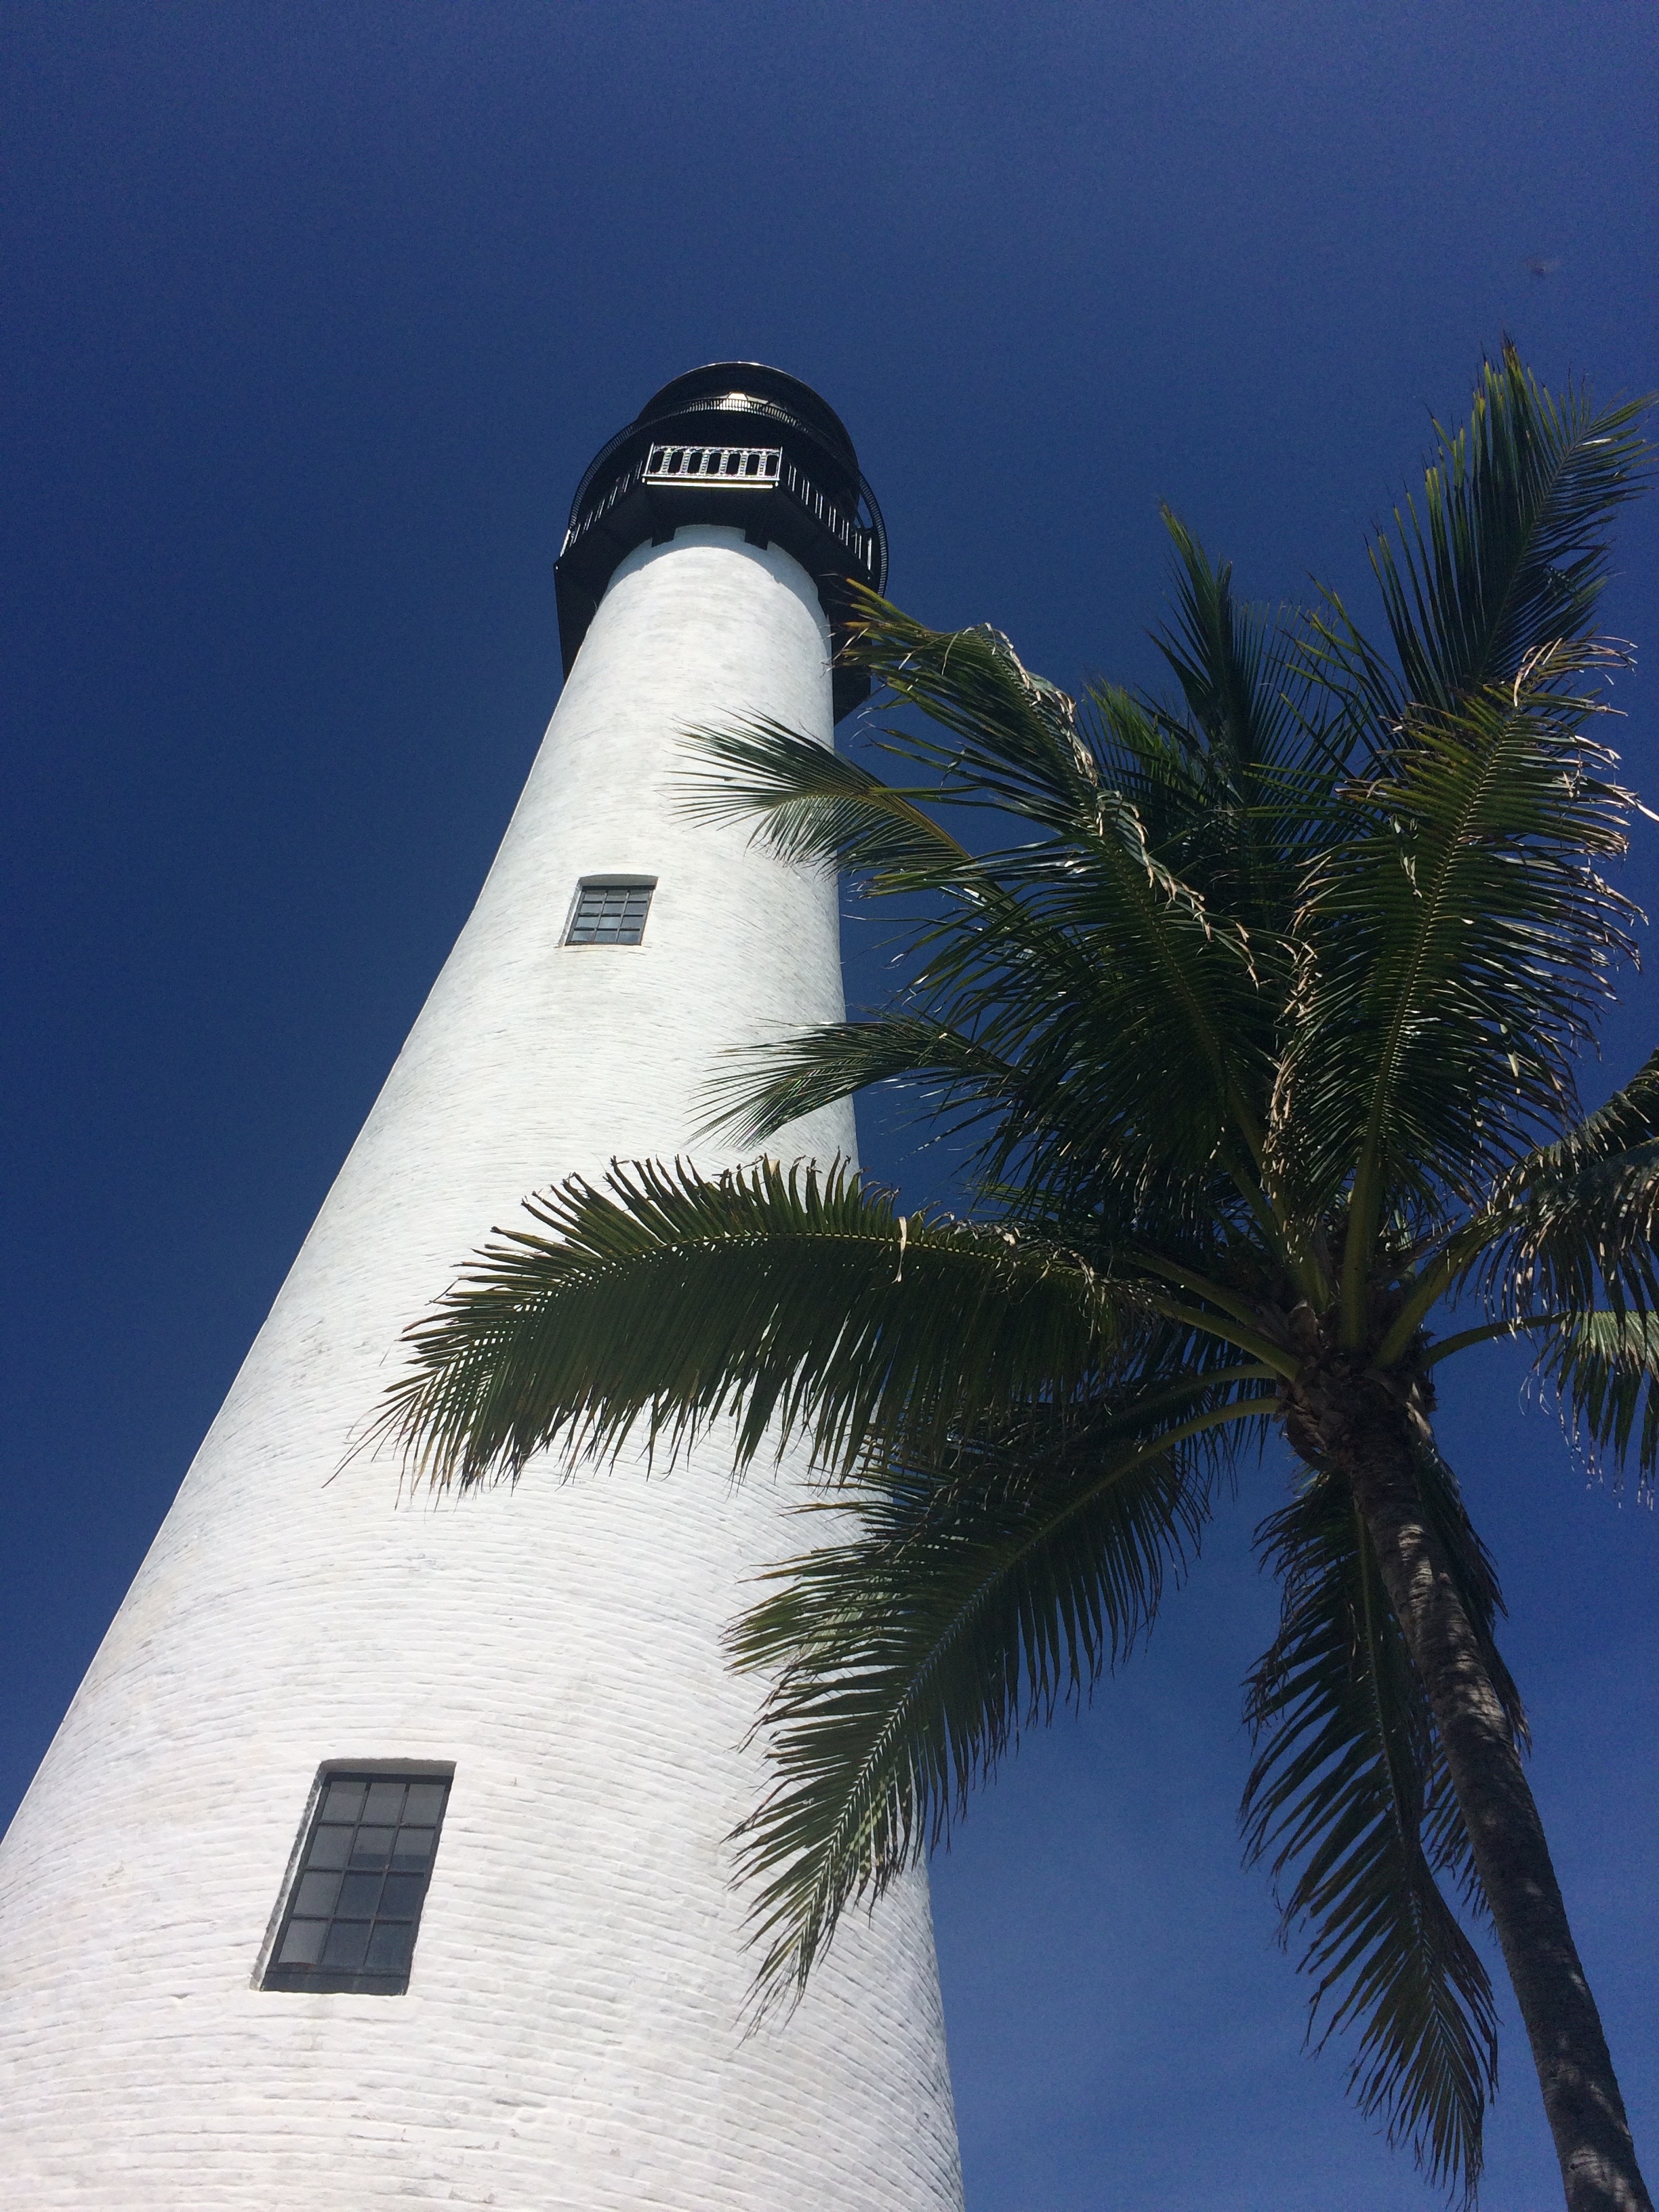
beach, sea, coast, tree, ocean, lighthouse, sky, wind, tower, palm, blue, arecales, palm family